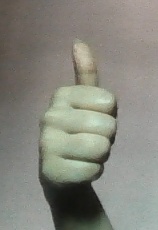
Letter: aleff